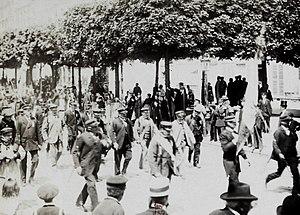
Pour sa première apparition aux Jeux olympiques, des épreuves de Tir à l'arc sont organisées à Paris en 1900. Six d'entre elles seront véritablement reconnues par le Comité international olympique.